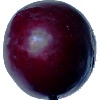
Label: Plum 2